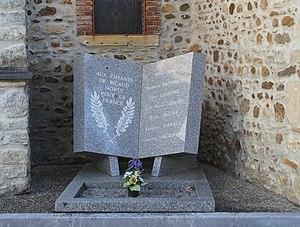
Monument aux morts de Ricaud (Hautes-Pyrénées)
Ricaud est une commune française située dans le département des Hautes-Pyrénées, en région Occitanie.